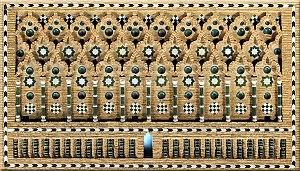
La Tour de San Salvador est une tour située à Teruel, dans la communauté autonome d'Aragon en Espagne. Elle est un exemple notable de l'architecture mudéjare.